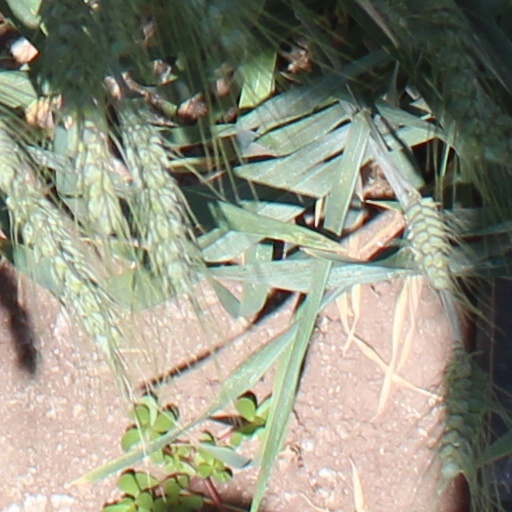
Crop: wheat